Philippine government response to the COVID-19 pandemic

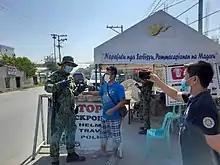
A police-manned checkpoint in Tuguegarao

Both the Armed Forces of the Philippines (AFP) and the Philippine National Police (PNP) have been deployed by the national government as front liners in addressing the pandemic. PNP Chief Archie Gamboa tasked his agency to increase their visibility in various communities and to arrest individuals and groups "without warning" involved in activities that violate quarantine protocols on physical distancing and mass gatherings. Border checkpoints maintained by the AFP, PNP, and the Philippine Coast Guard were installed in areas with community quarantine to control the traffic of people and goods and ultimately contain the spread of the virus across regions during the pandemic.